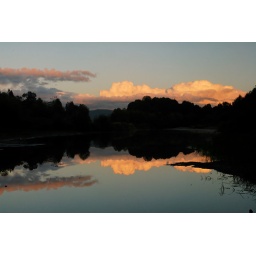
clouds and trees at sunset reflected in the Snohomish River